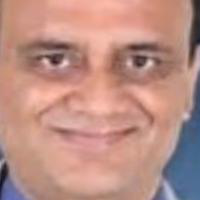
Age group: age 41-55